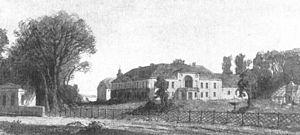
Le château de Glienicke était le palais d'été du prince Charles de Prusse. Le château est situé au sud-ouest de Berlin à la limite de Potsdam dans la commune de Wannsee et le quartier de Babelsberg, près du célèbre pont de Glienicke.